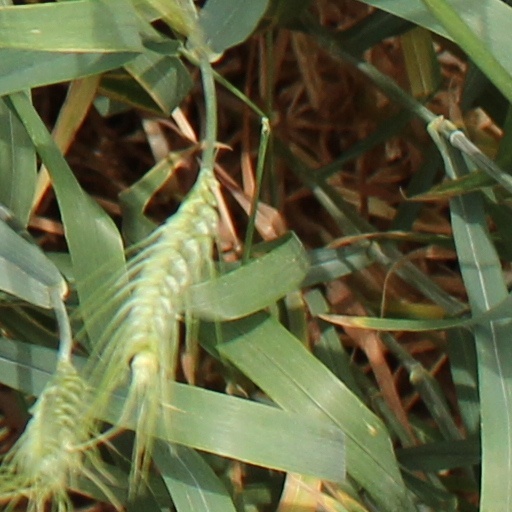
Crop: wheat